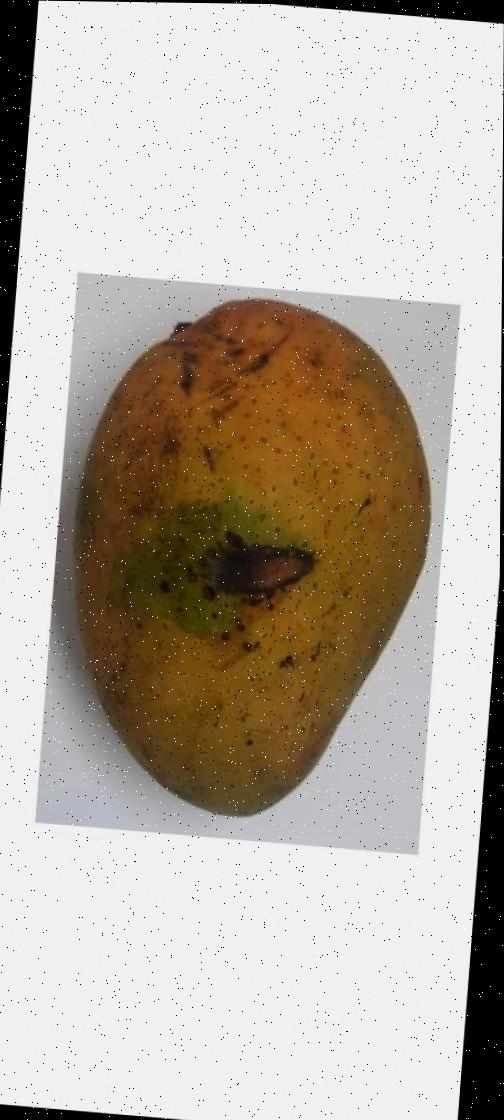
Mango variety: Ashshina Classic